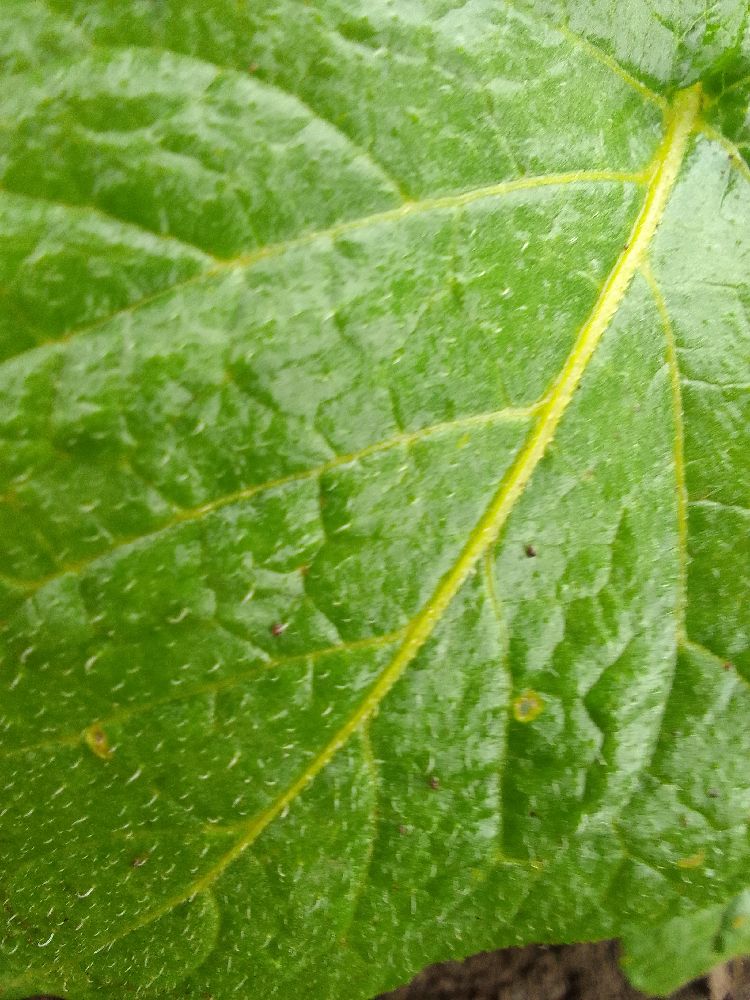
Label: Healthy